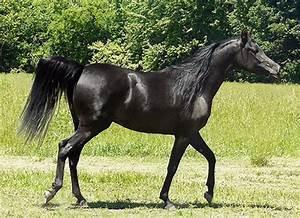
horse